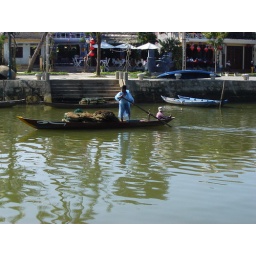
Tiny helper in the front. The fish go straight to market about 400 meters from this boat. Hoi An